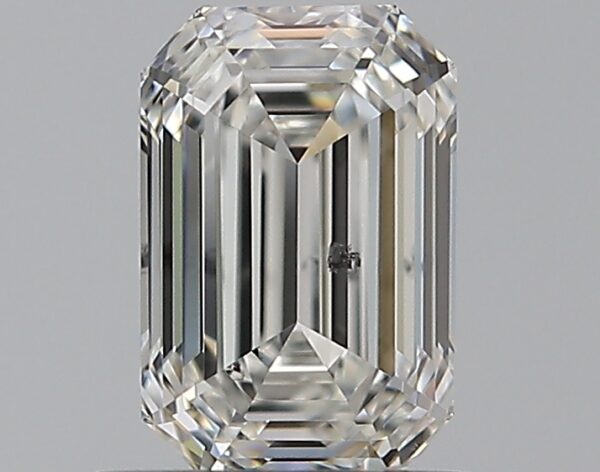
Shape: emerald
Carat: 0.76
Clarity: SI1
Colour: G
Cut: EX
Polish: EX
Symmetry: VG
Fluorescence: N
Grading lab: GIA
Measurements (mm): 6.34 x 4.22 x 2.82